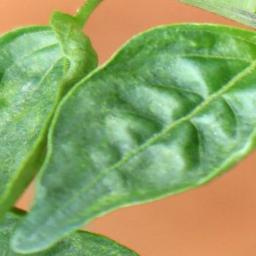
Label: mites_and_trips